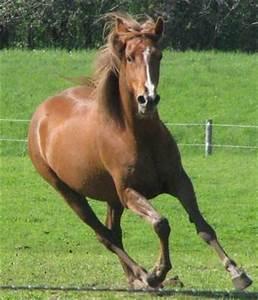
horse